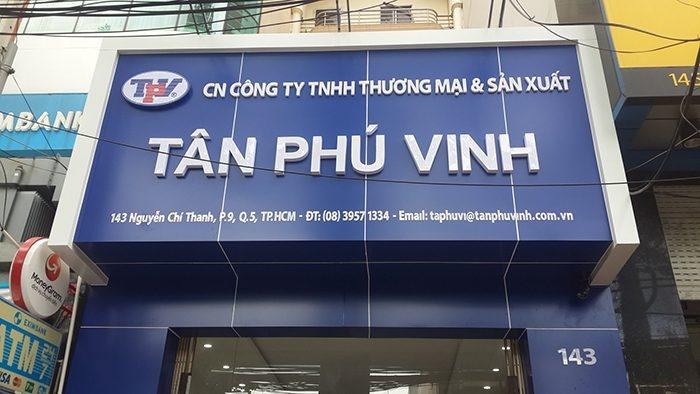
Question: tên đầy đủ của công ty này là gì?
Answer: tên đầy đủ của công ty này là công ty tnhh thương mại & sản xuất tân phú vinh